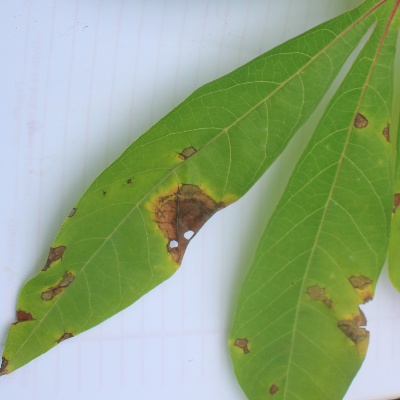
Crop: Cassava
Condition: brown spot